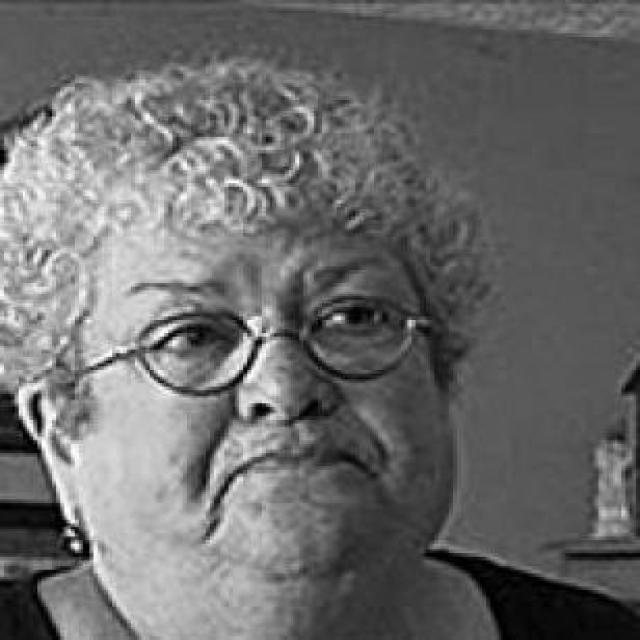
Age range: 65+